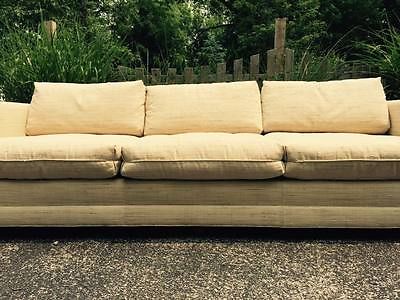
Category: sofa